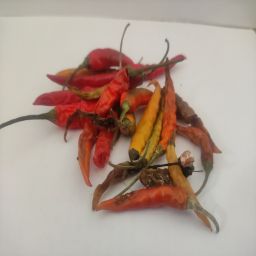
Crop: Chile Pepper
Quality: Damaged